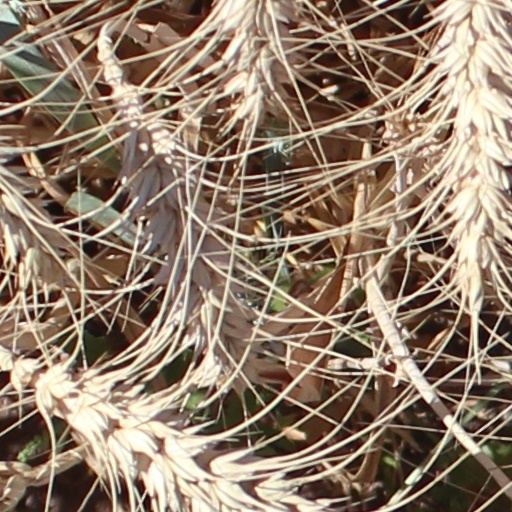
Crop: wheat